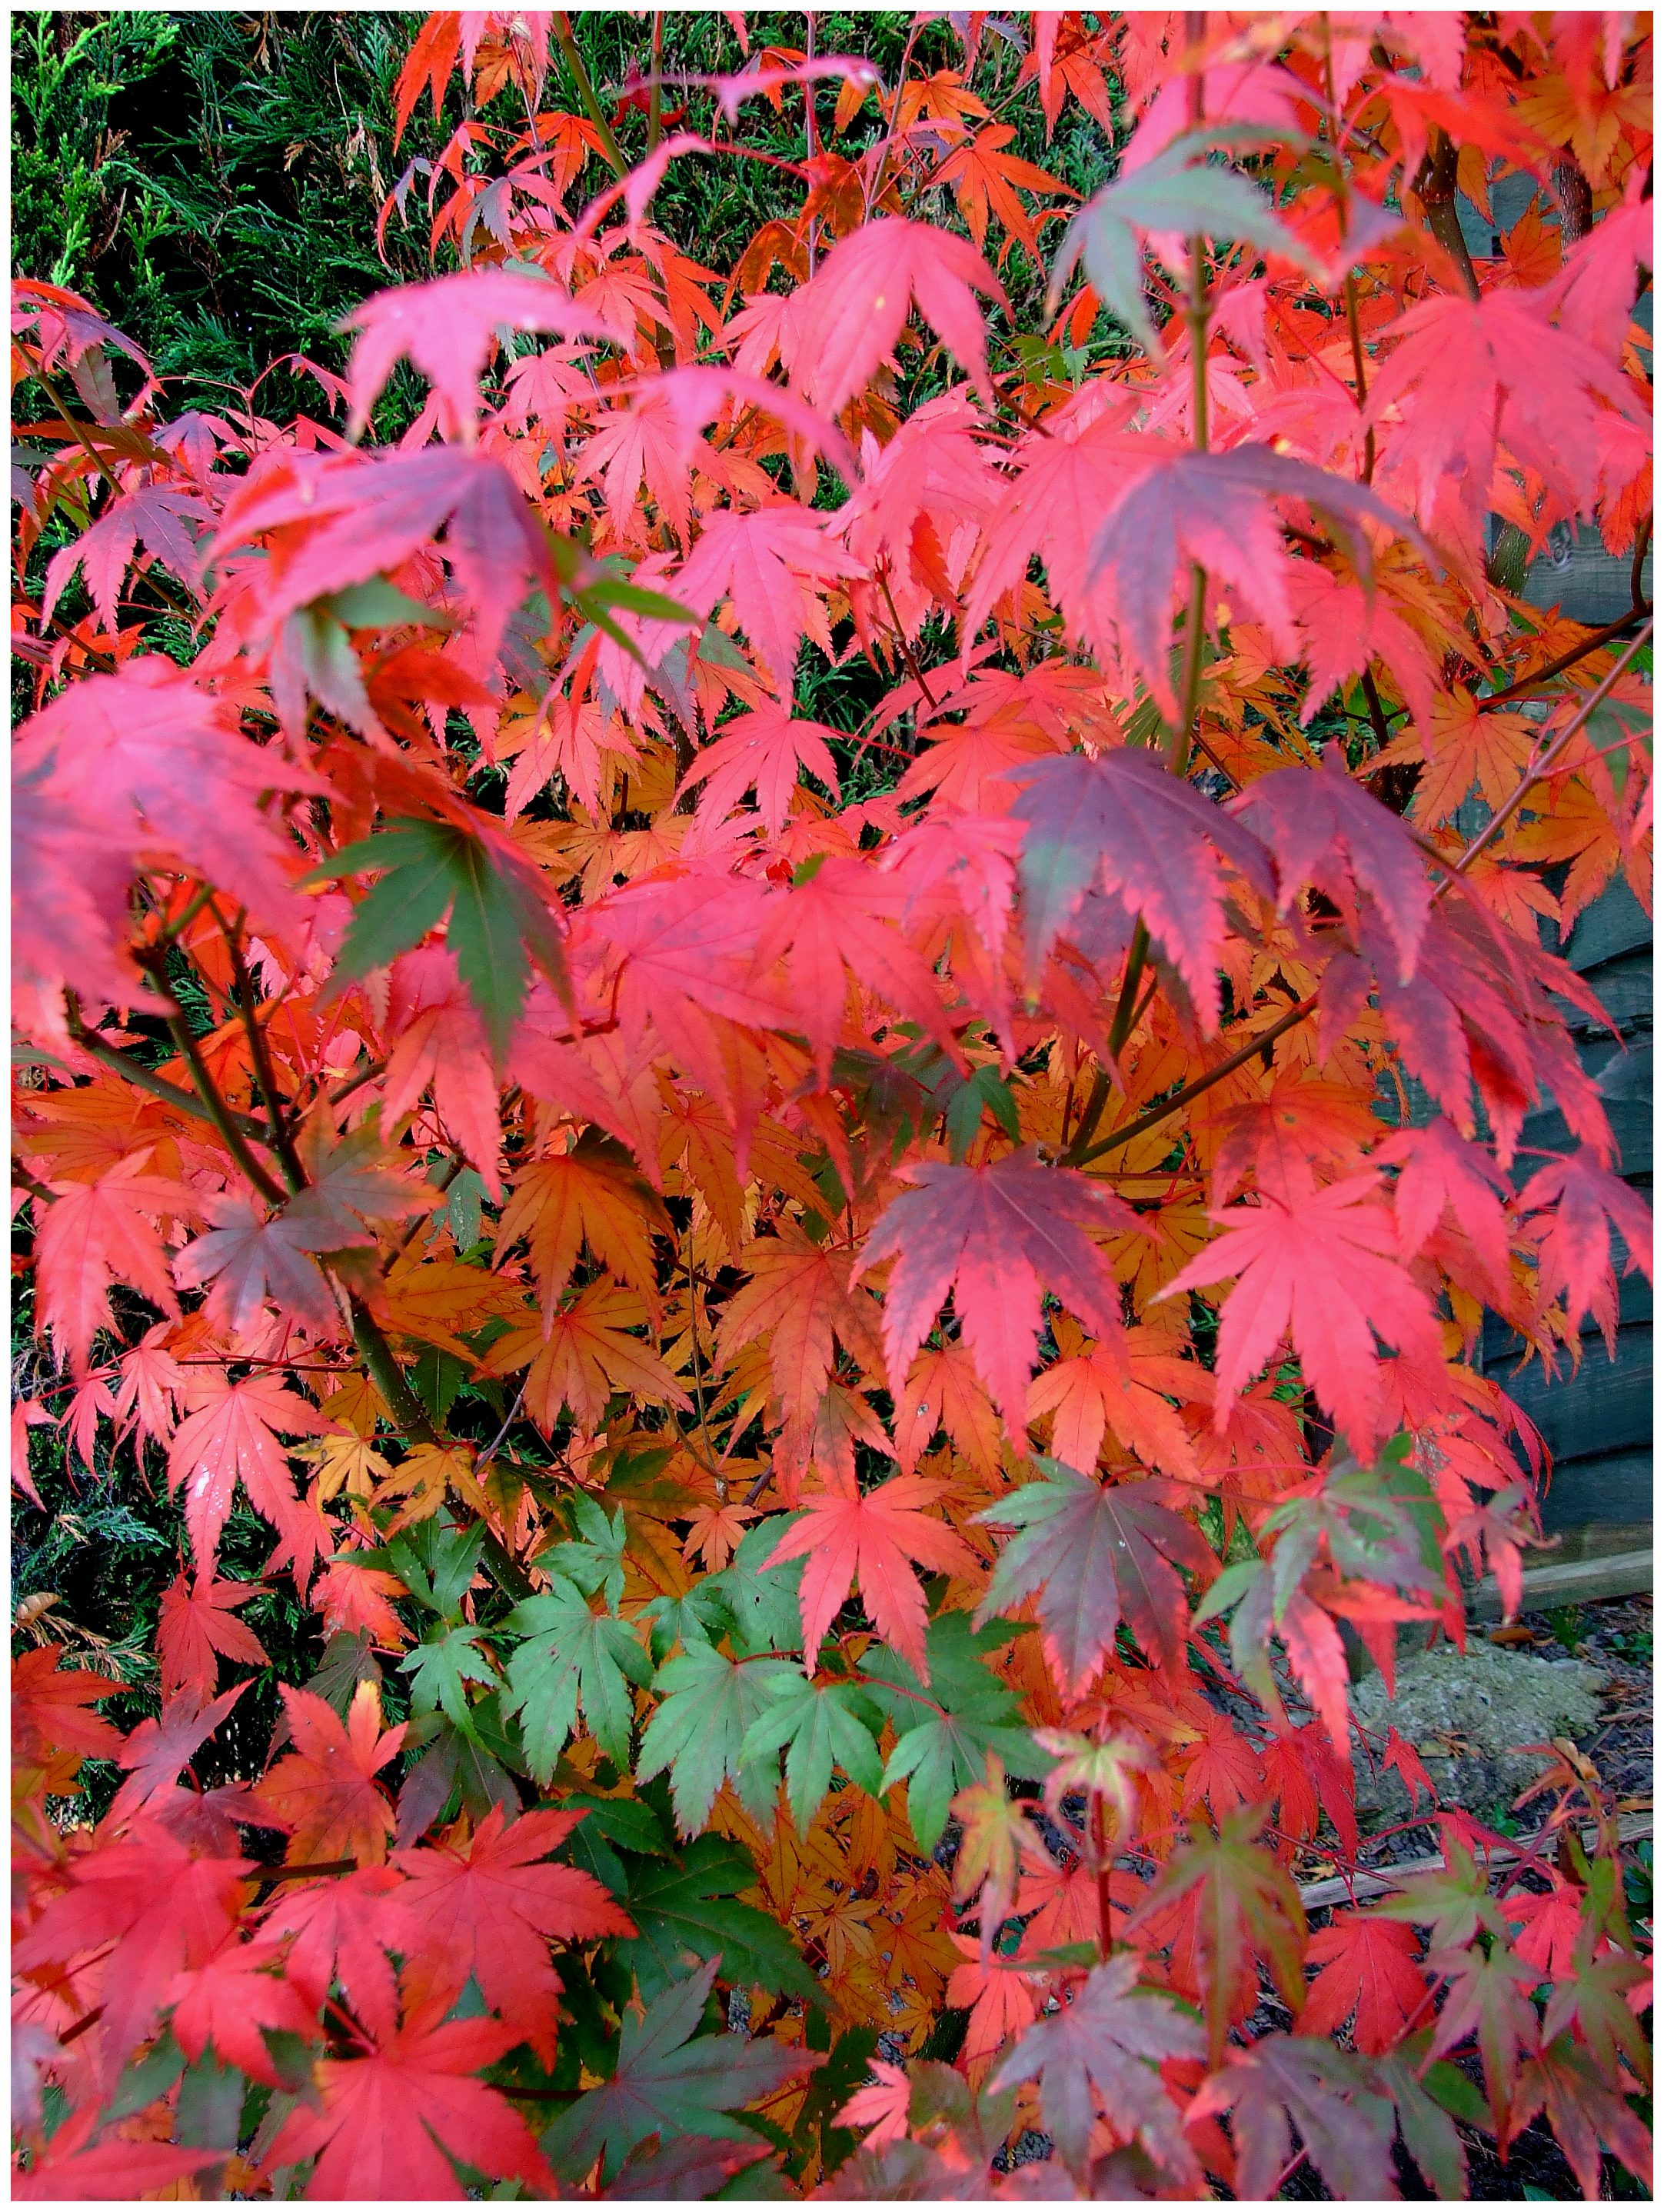
tree, plant, leaf, flower, autumn, garden, season, maple tree, maple leaf, shrub, puzzles, flowering plant, woody plant, land plant